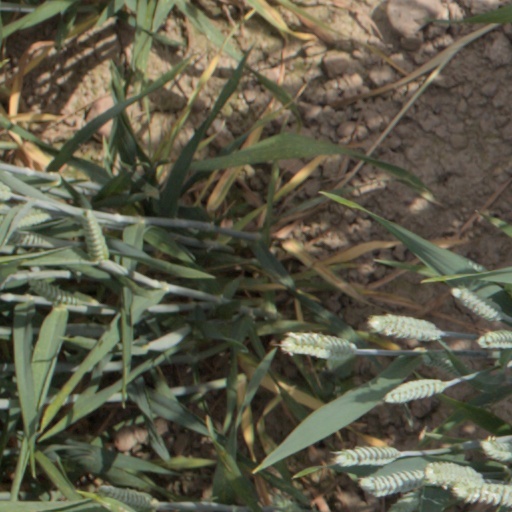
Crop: wheat